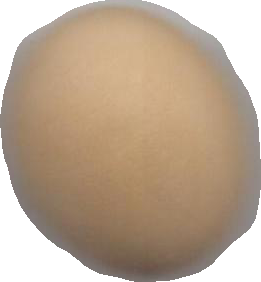
Variety: Grobogan